Antonio Despuig y Dameto

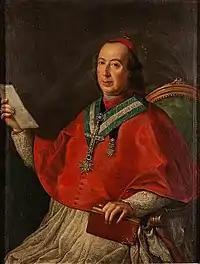
Antonio Despuig by Agustín Esteve.

Antonio Despuig y Dameto (30 March 1745 – 2 May 1813) was a Spanish archbishop and cardinal. He was Archbishop of Seville from 1795 to 1799 and was a big supporter of the beatification of the Mallorquín nun Catalina Tomas which was finally achieved on 12 August 1792 when pope Pius VI beatified her. He then became Latin Patriarch of Antioch in 1799 and was made cardinal by pope Pius VII. He died in Lucca in 1813.